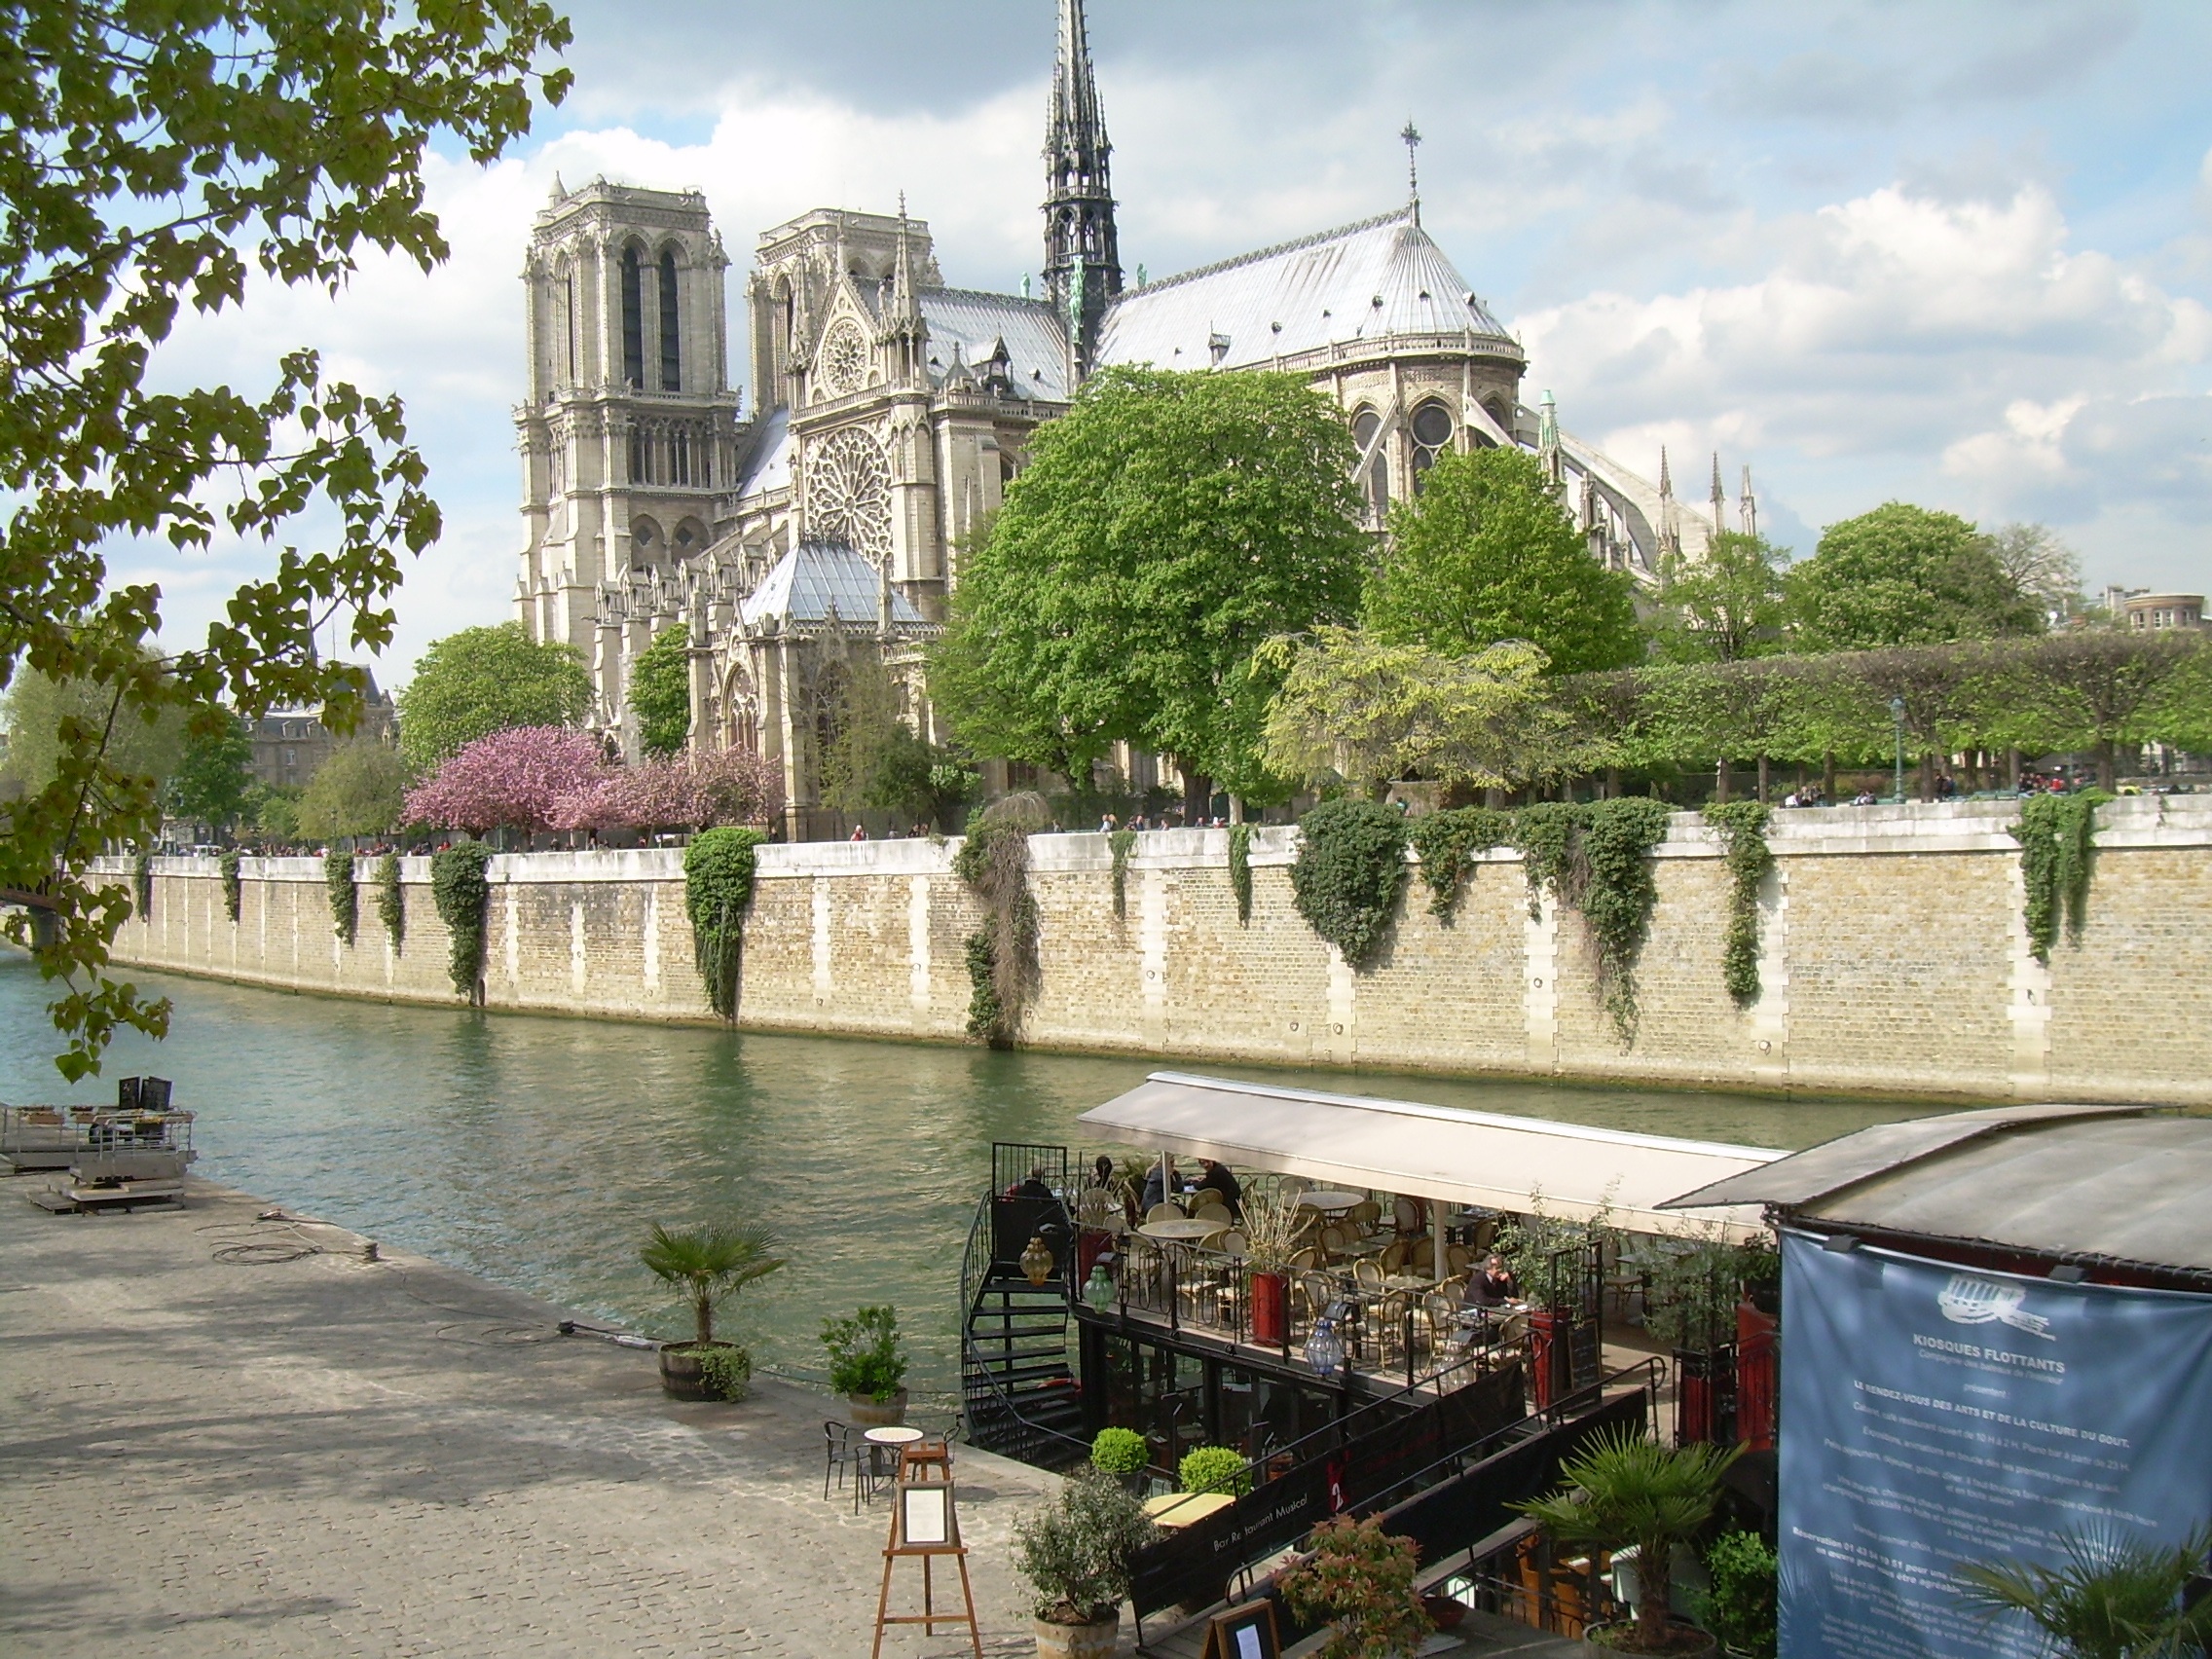
town, building, chateau, palace, paris, river, canal, village, france, park, cathedral, tourism, waterway, place of worship, estate, notre dame, tours